Fragnes-La Loyère

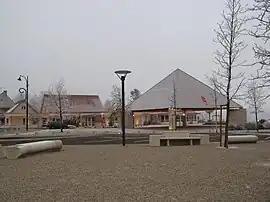
The town centre in Fragnes-La Loyère

Fragnes-La Loyère is a commune in the Saône-et-Loire department of eastern France. The municipality was established on 1 January 2016 and consists of the former communes of Fragnes and La Loyère.